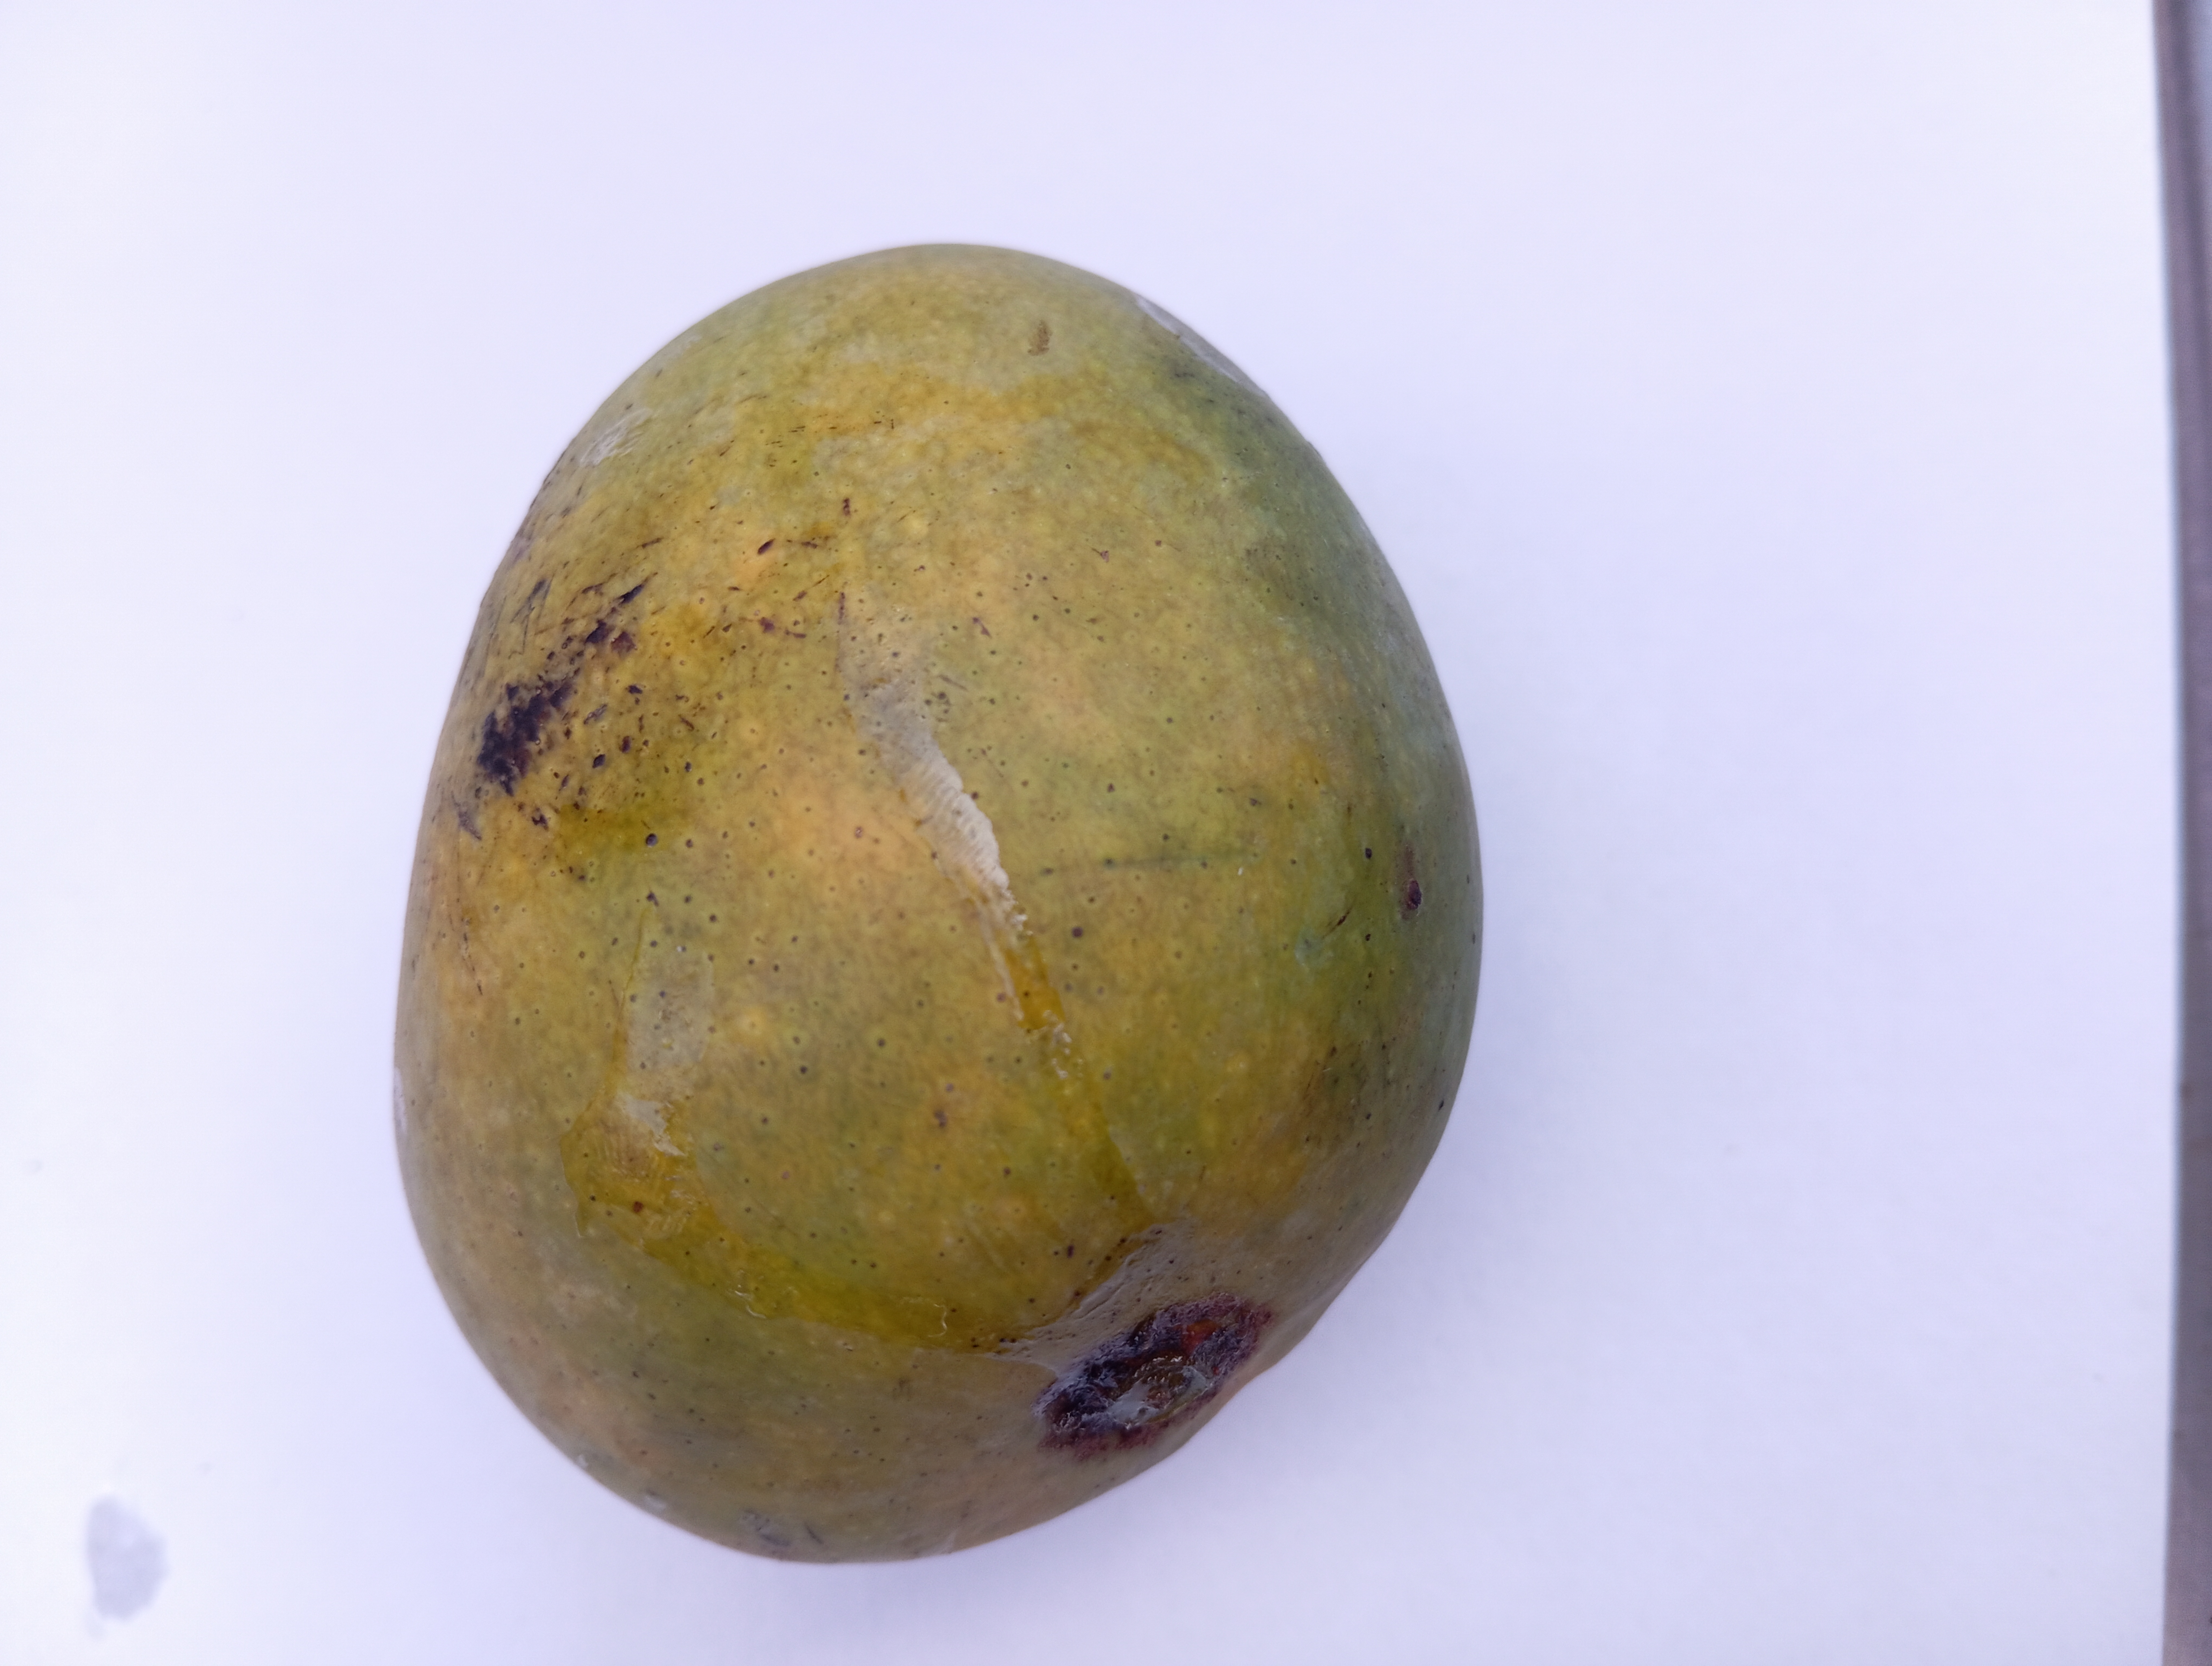
Mango variety: Himsagar